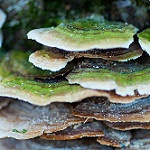
Scene: Outdoor